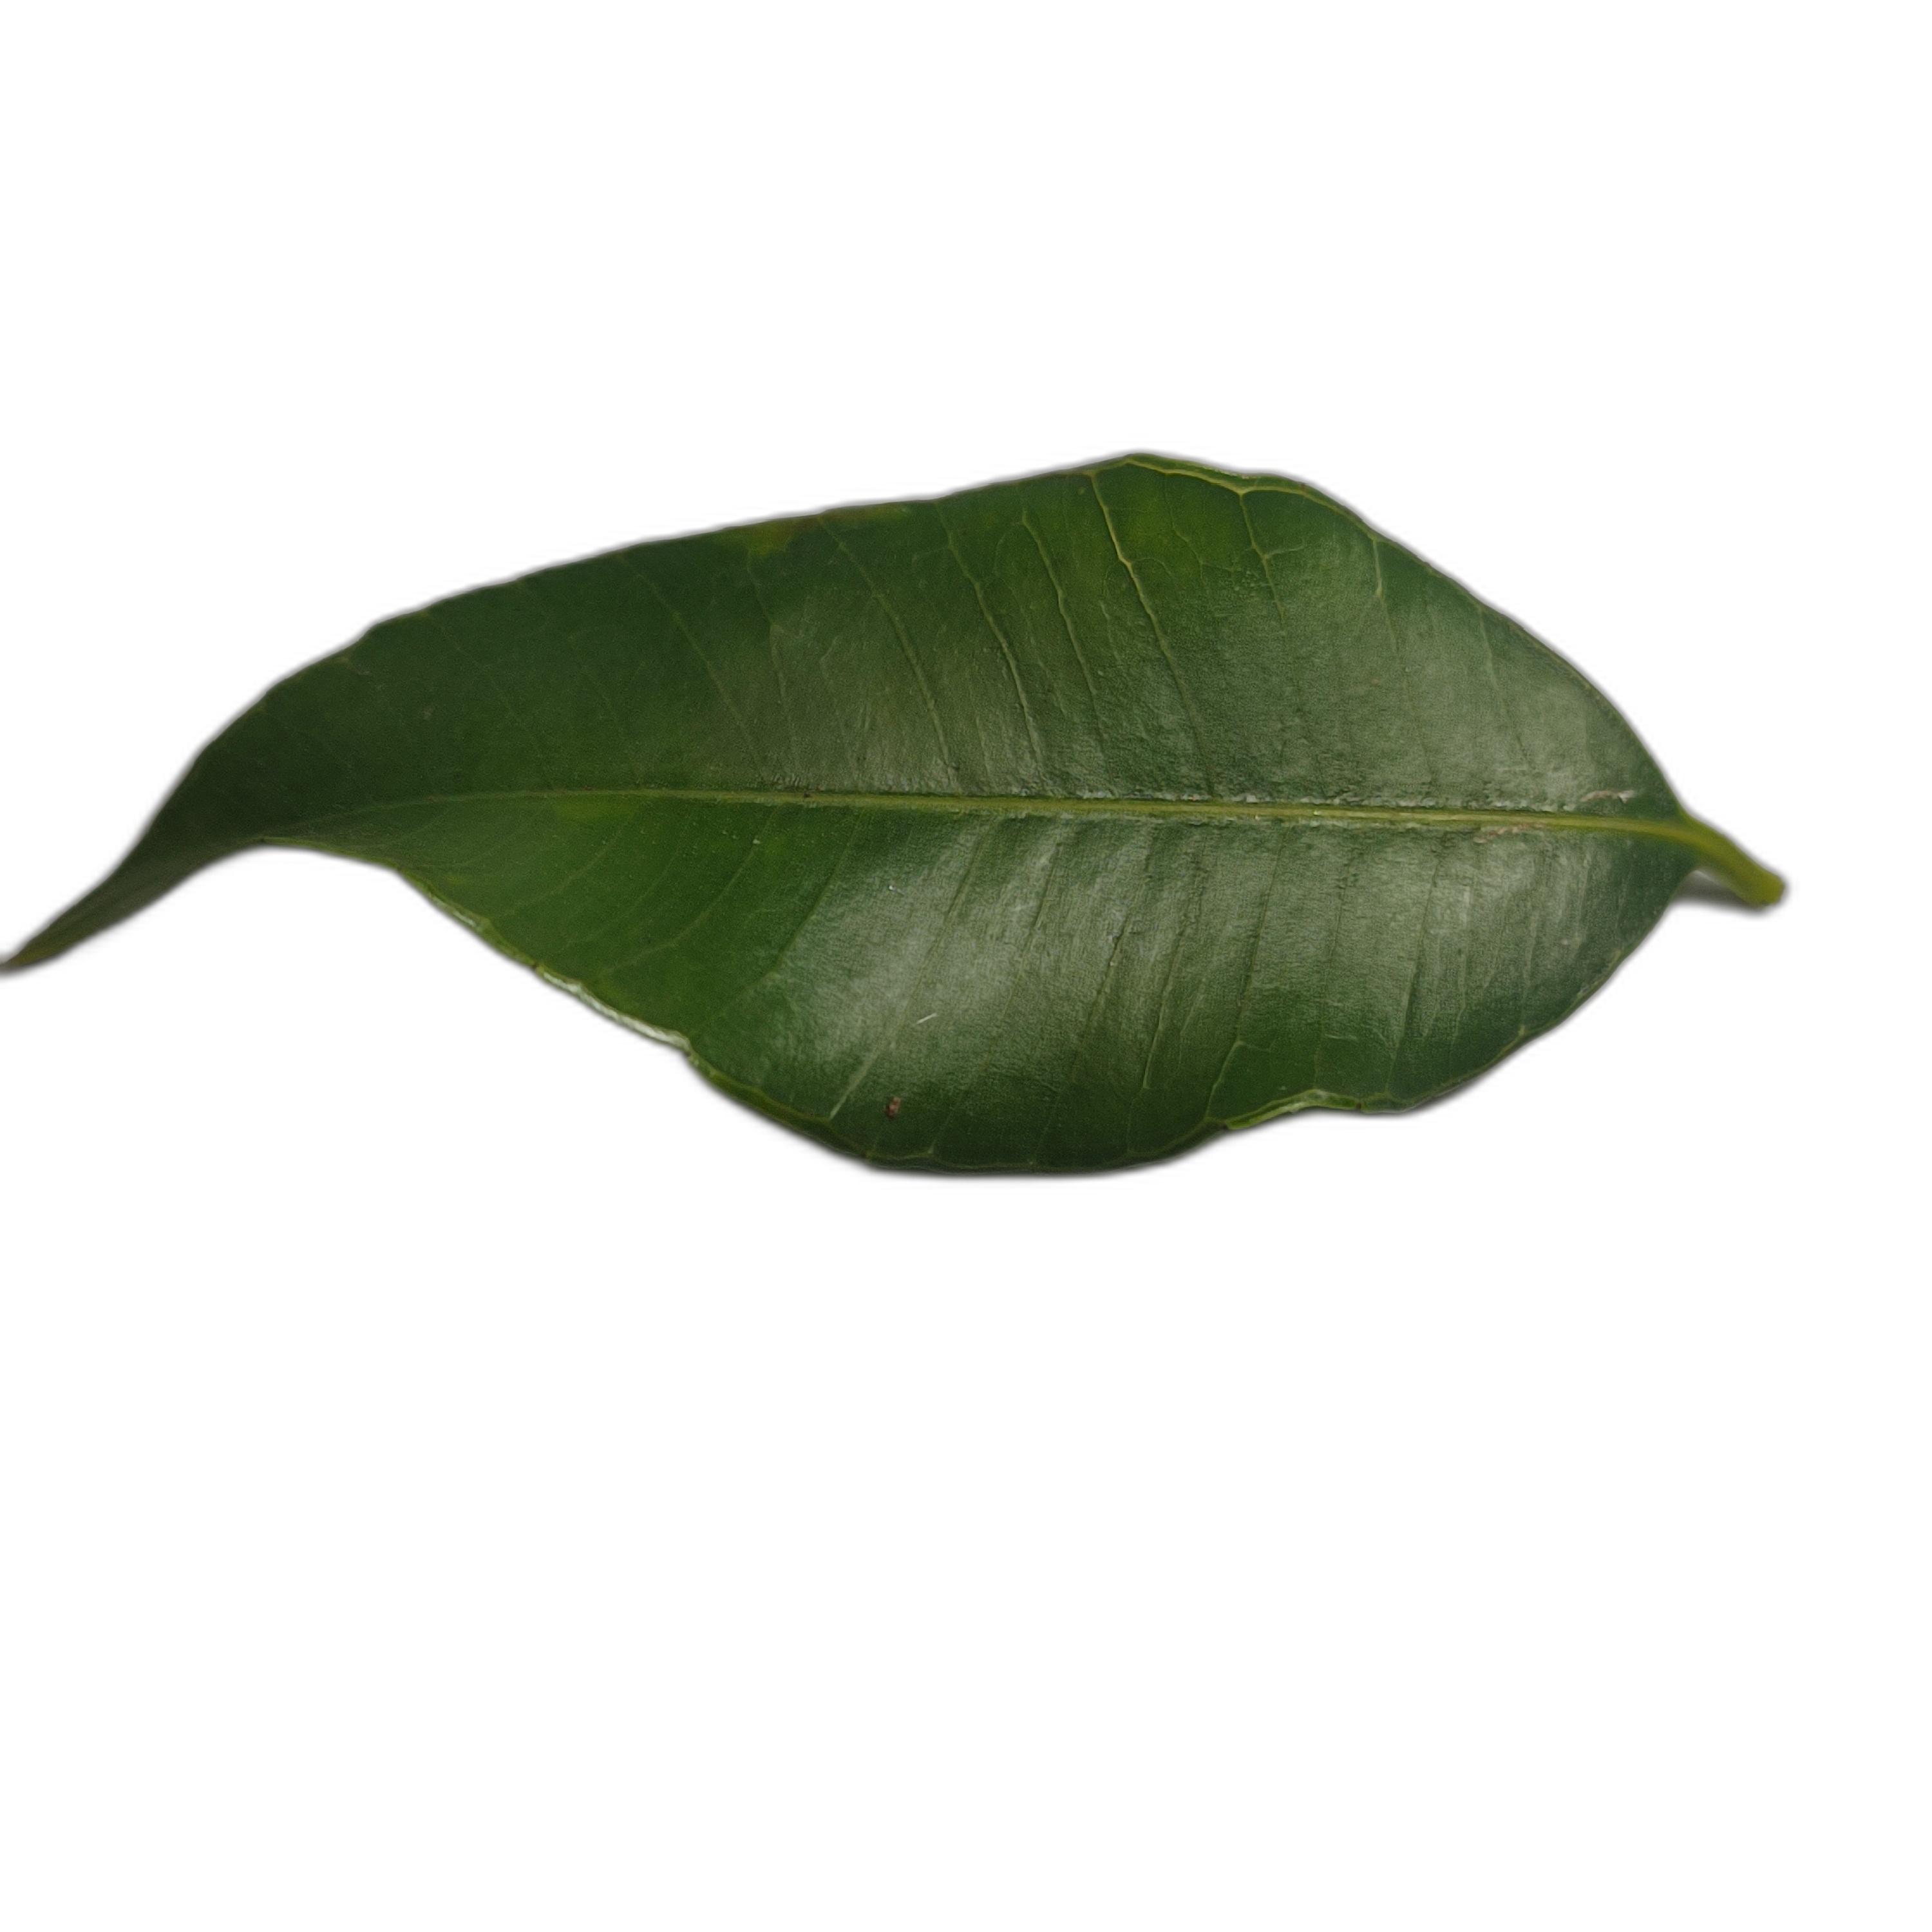
Label: healthy